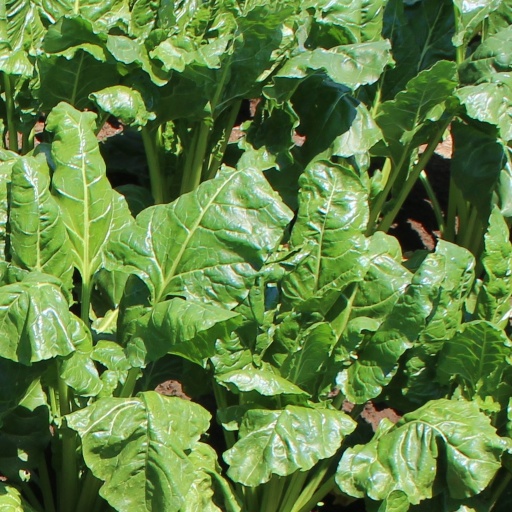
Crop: sugar beet